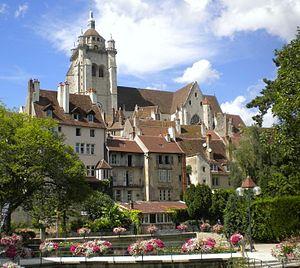
Photographie du quartier des tanneurs et de la collégiale Notre-Dame de Dole, prise en 2012, depuis la Rue du Prélot.
En France, les sous-préfectures sont les chefs-lieux des arrondissements autres que ceux administrés par une préfecture. Il existe 233 sous-préfectures sur un total de 332 arrondissements.
Dole est une commune française, siège de la communauté d'agglomération du Grand Dole. Elle se situe dans le département du Jura, en région Bourgogne-Franche-Comté. Dole fait partie de la région culturelle et historique de Franche-Comté, dont elle a été la capitale jusqu'en 1676.